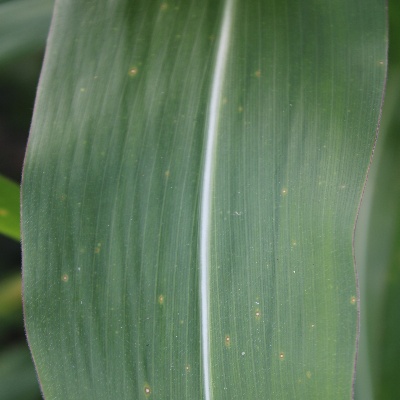
Crop: Maize
Condition: leaf spot